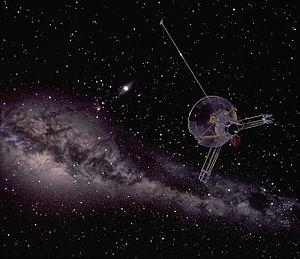
Pioneer 10 est une sonde spatiale développée par la NASA, dans le cadre du programme Pioneer, et lancée le 3 mars 1972 par une fusée Atlas-Centaur D. Pioneer 10, comme sa sonde jumelle Pioneer 11, a pour mission de faire une première reconnaissance des planètes supérieures du Système solaire, au-delà de l'orbite de la Terre, qui n'ont jamais été explorées jusque-là. Pioneer 10 est ainsi le premier véhicule spatial à avoir traversé la ceinture d'astéroïdes et effectué un survol de la planète Jupiter. Les données et photos collectées par les onze instruments embarqués permettent de lever certaines des inquiétudes des concepteurs des sondes du programme Voyager, beaucoup mieux équipées et lancées cinq années plus tard pour réaliser une étude détaillée de Jupiter, Saturne et leurs satellites. En 1983, la sonde spatiale a franchi l'orbite de la planète Neptune, la dernière planète du Système solaire, et s'éloigne depuis en direction de l'étoile Aldébaran qu'elle atteindra dans deux millions d'années.
Le programme Pioneer est un programme de la NASA d'exploration du Système solaire à l'aide de sondes spatiales. Entre 1958 et 1978, 19 sondes Pioneer ont été envoyées avec des missions et des configurations différentes vers la Lune, le Soleil, Jupiter, Saturne et Vénus. Les sondes les plus remarquables sont Pioneer 10 et Pioneer 11, qui ont exploré les planètes externes.